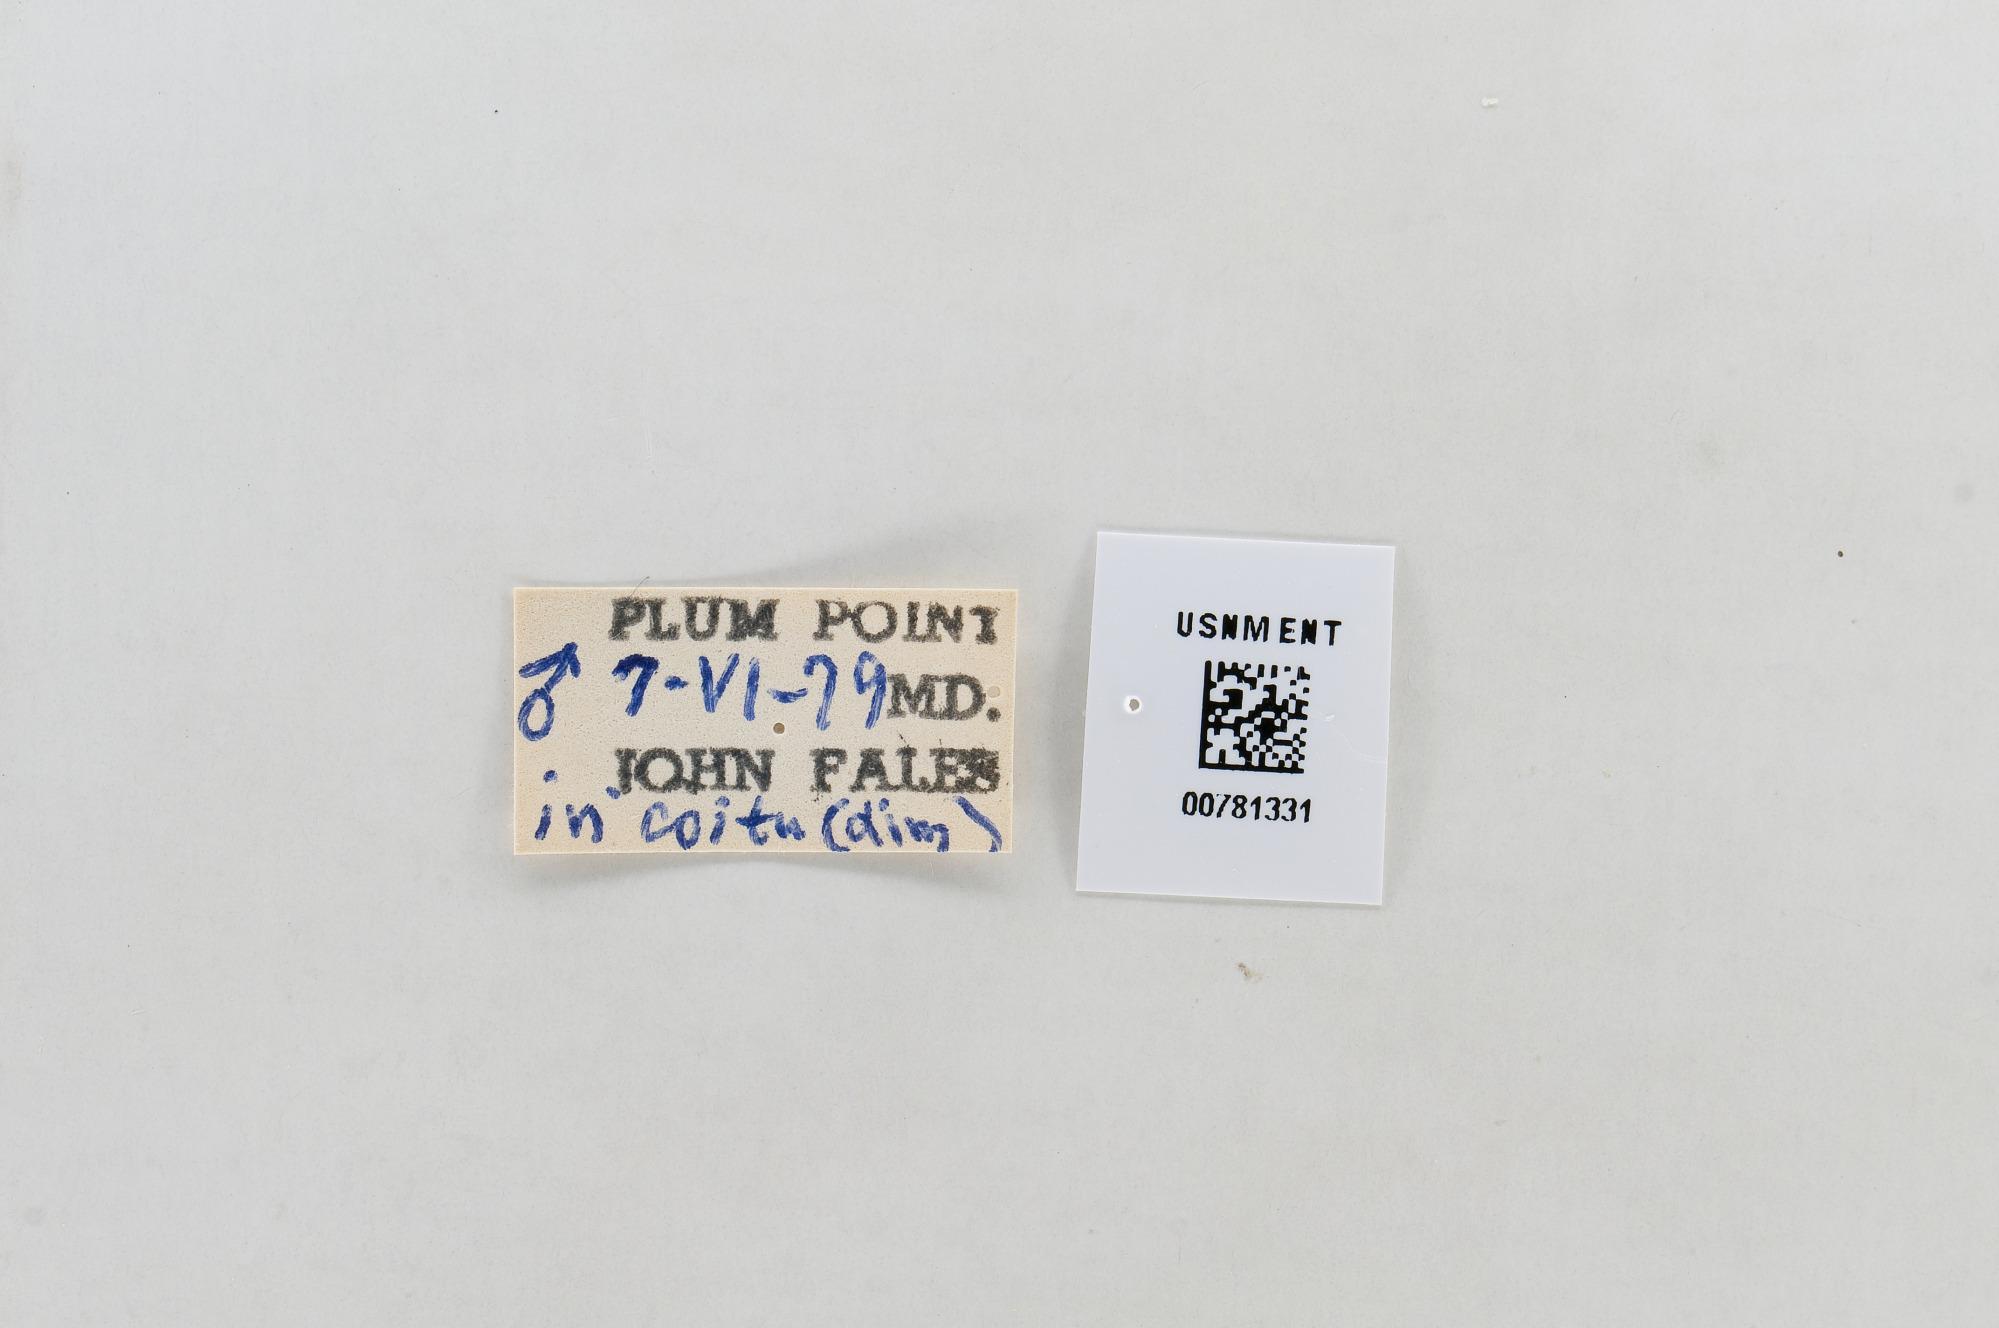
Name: Colias philodice
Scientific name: Colias philodice
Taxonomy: Animalia, Arthropoda, Insecta, Lepidoptera, Pieridae, Coliadinae